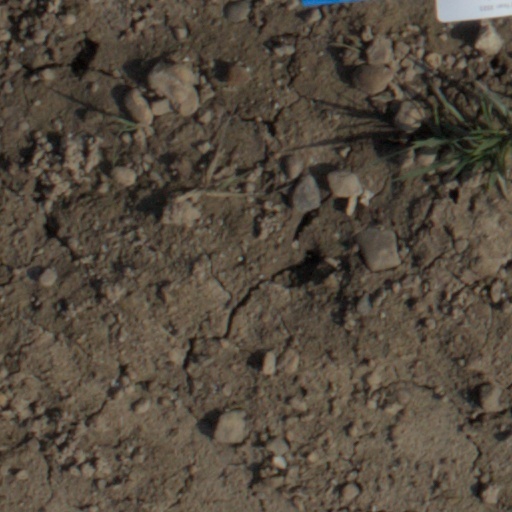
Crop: wheat